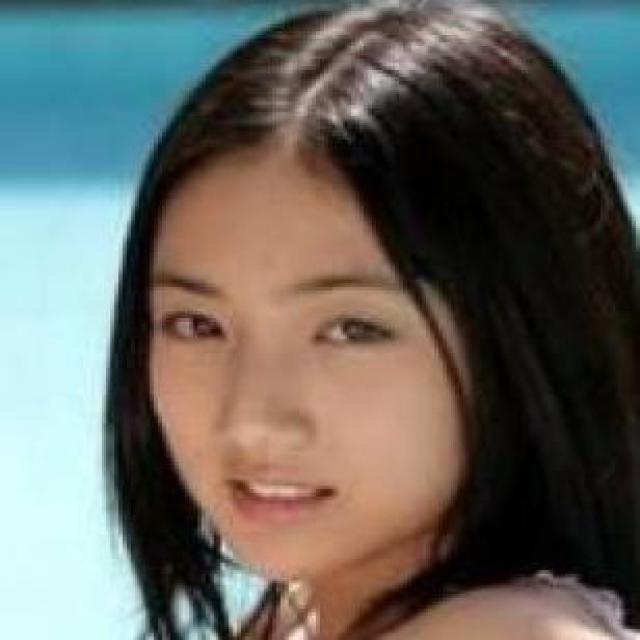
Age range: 13-20